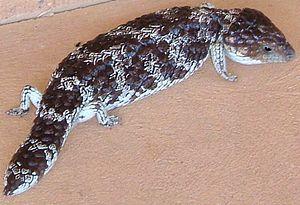
Le Scinque rugueux, Tiliqua rugosa, est une espèce de sauriens de la famille des Scincidae.